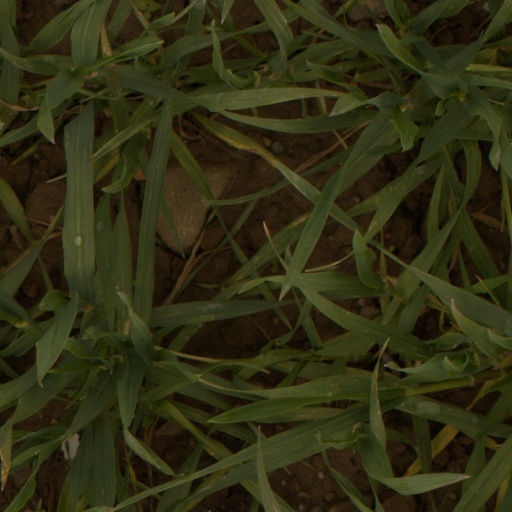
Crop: wheat